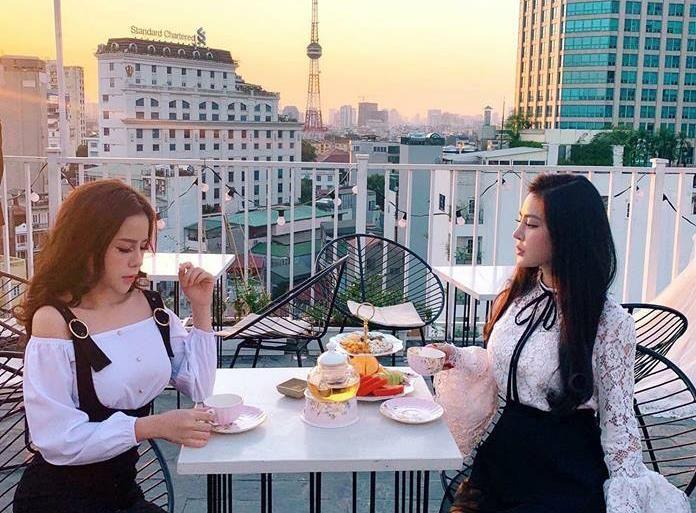
hai cô gái đang ngồi uống nước cùng nhau bên một cái bàn